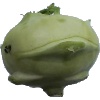
Label: Kohlrabi 1